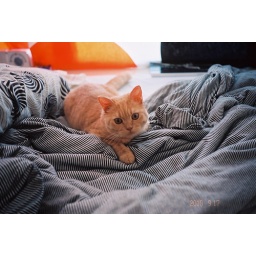
cat in bed